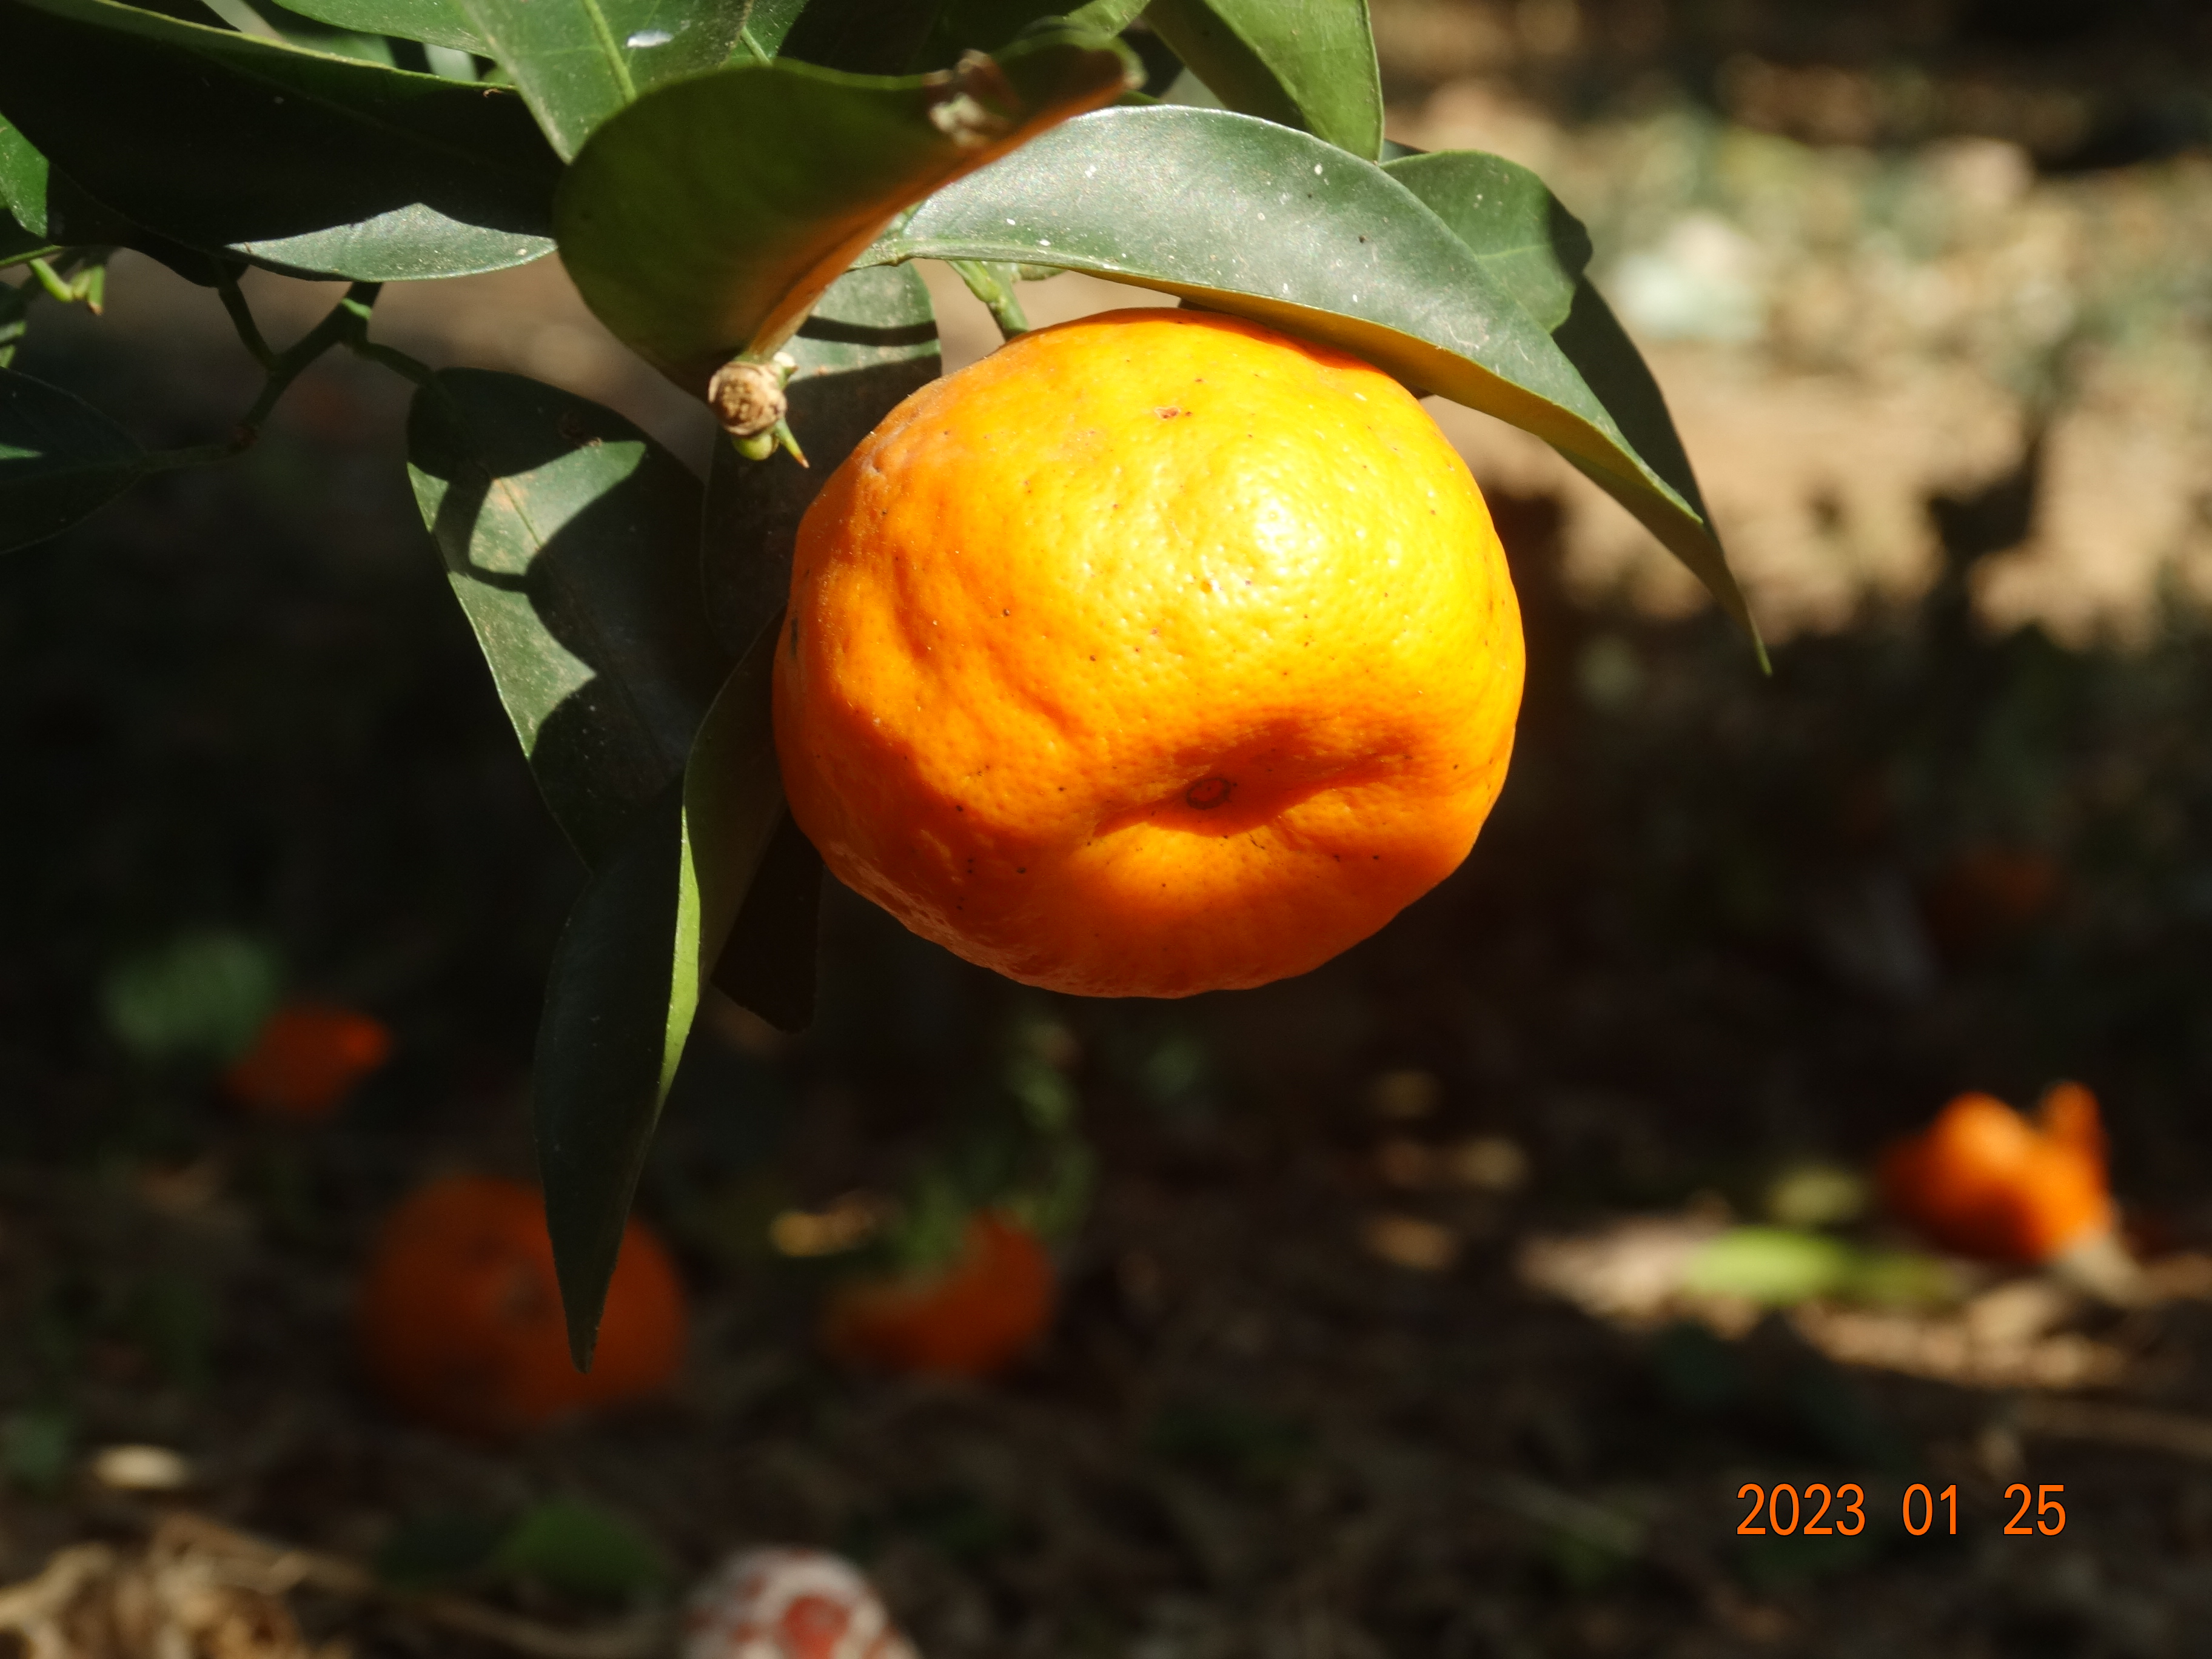
Citrus fruit variety: ponkan